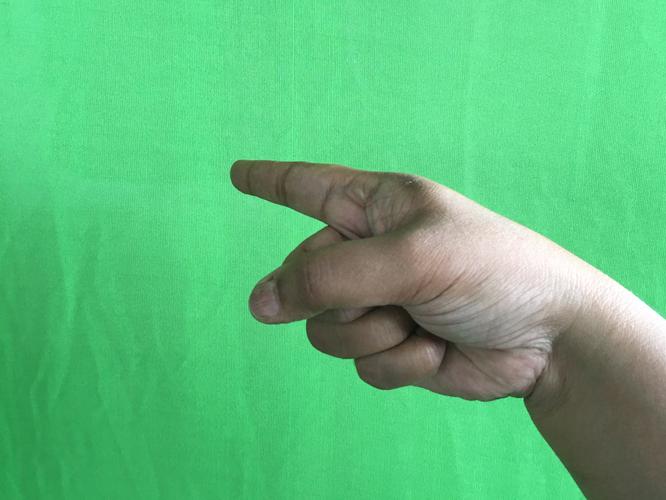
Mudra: Suchi
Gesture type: single_hand